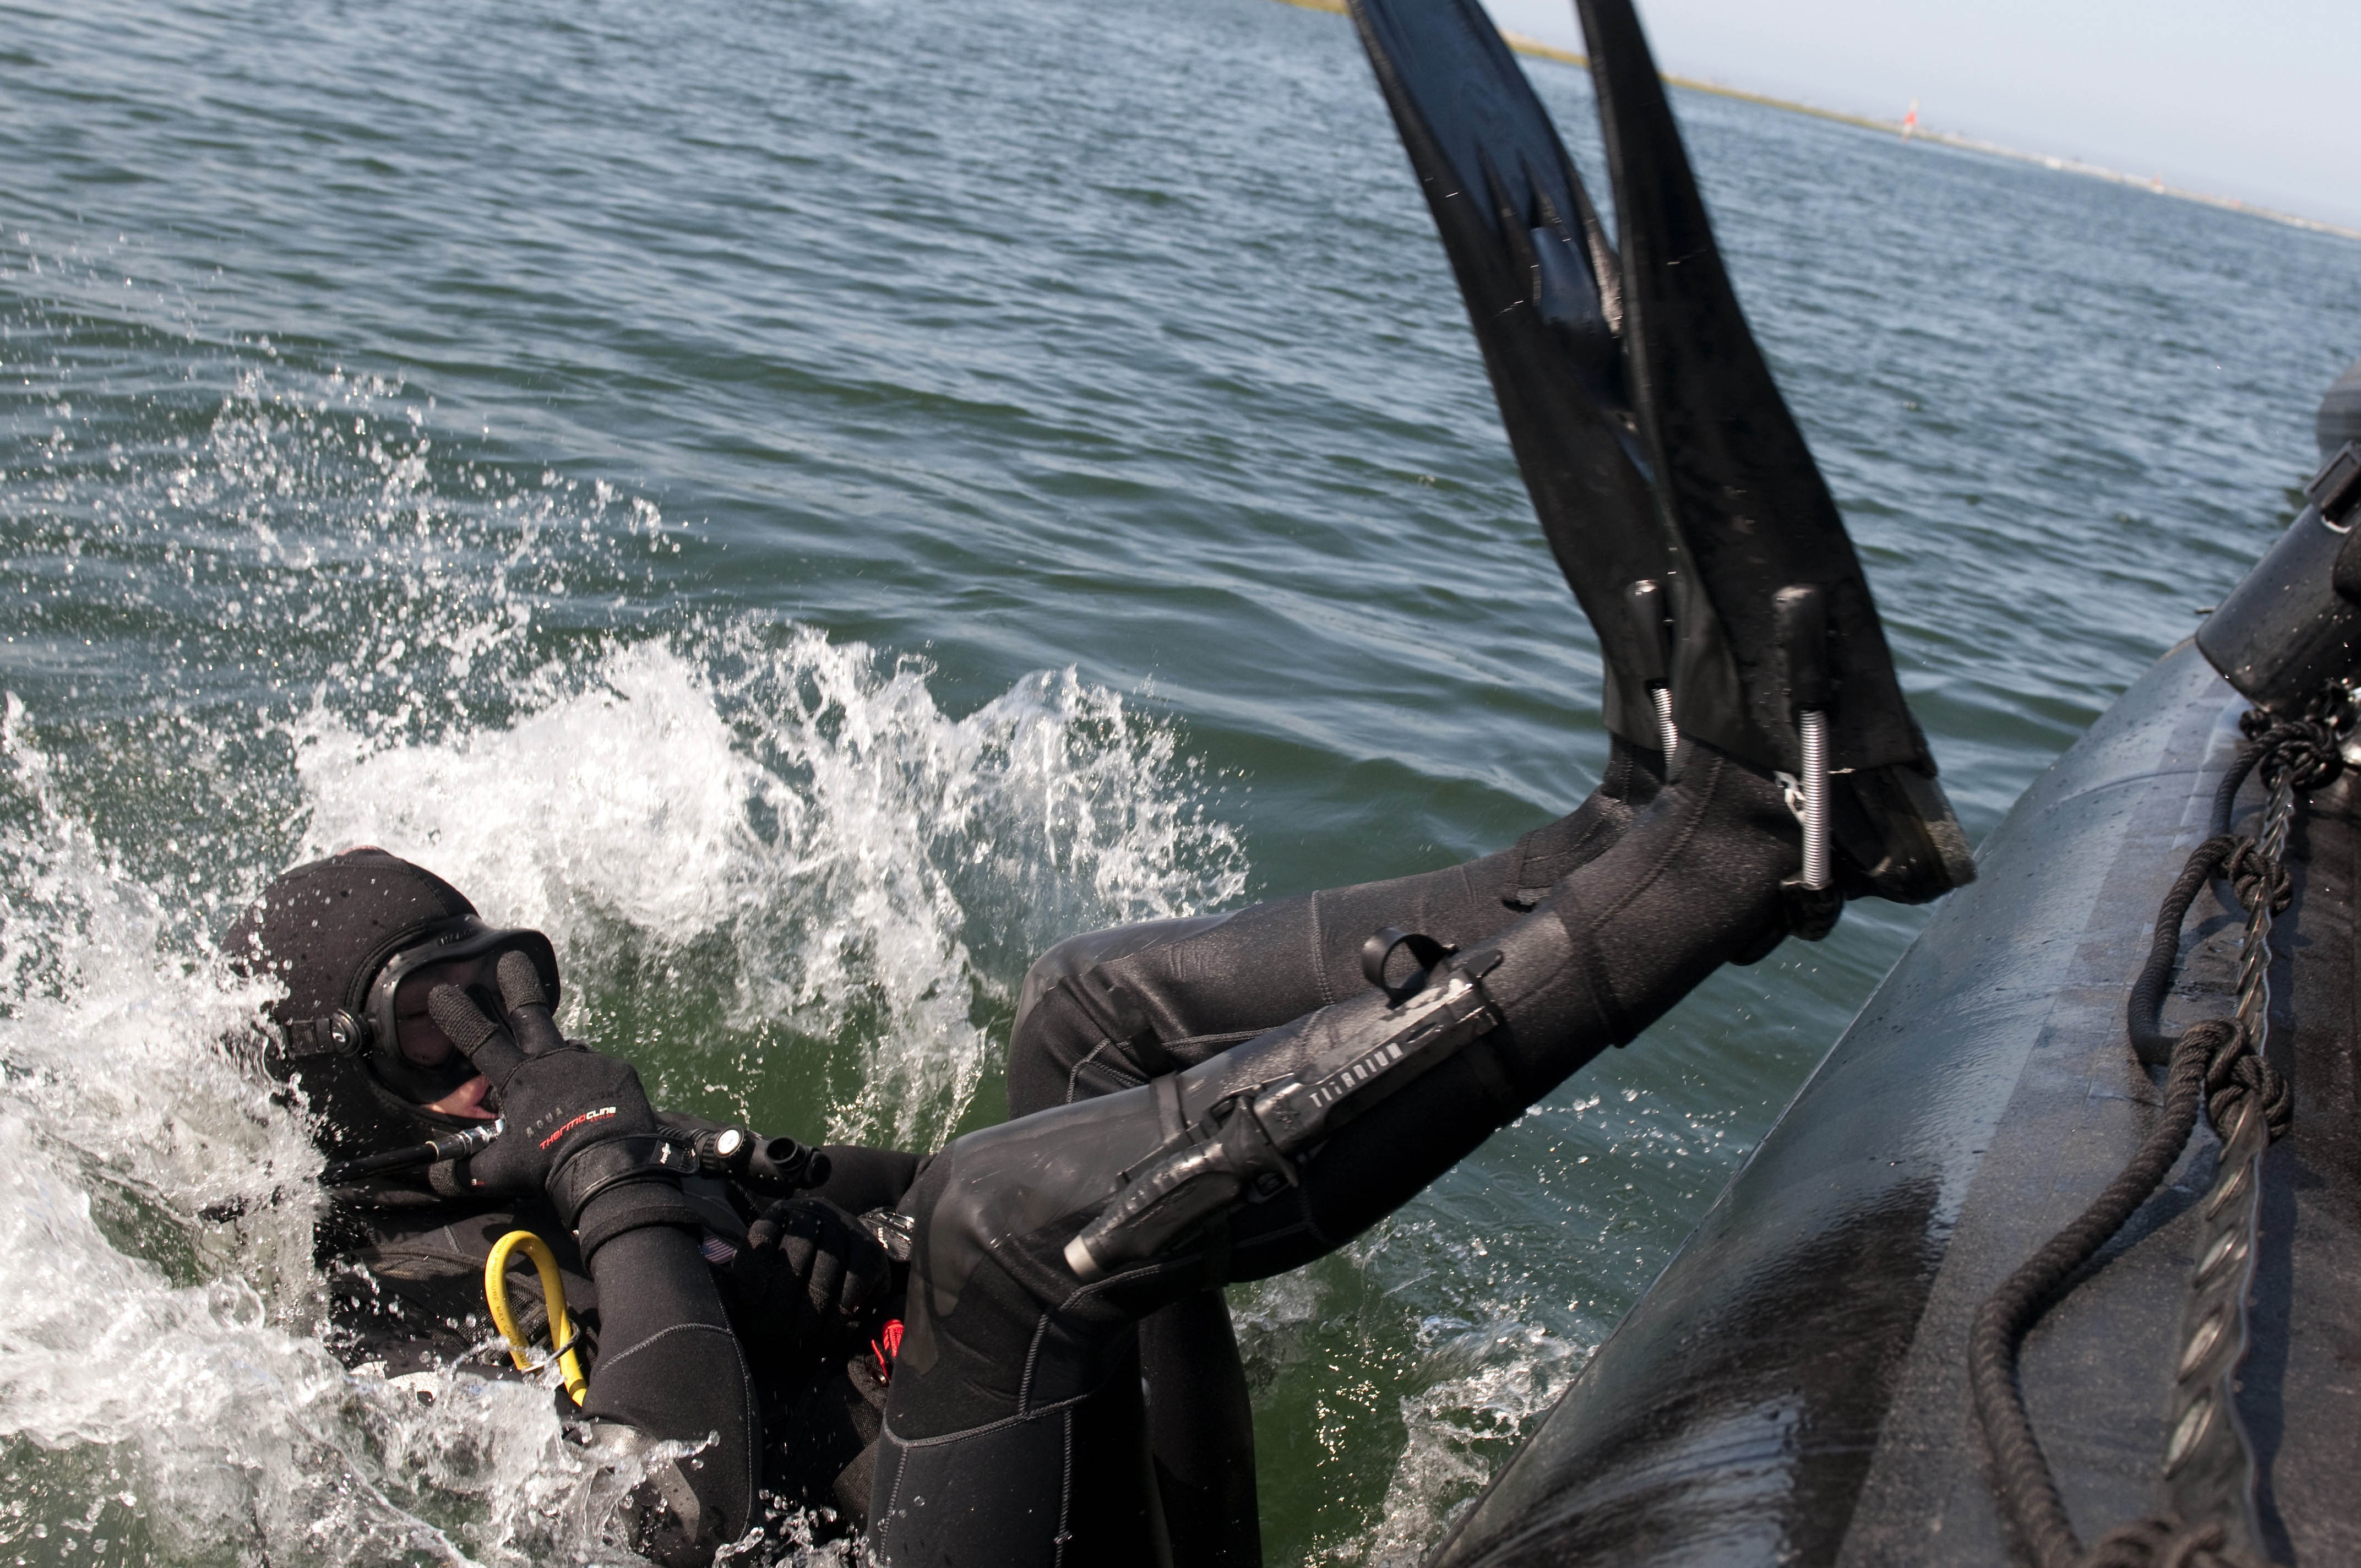
sea, water, ocean, military, diving, vehicle, equipment, training, fish, mask, diver, navy, fins, service, scuba, duty, flippers, wet suit